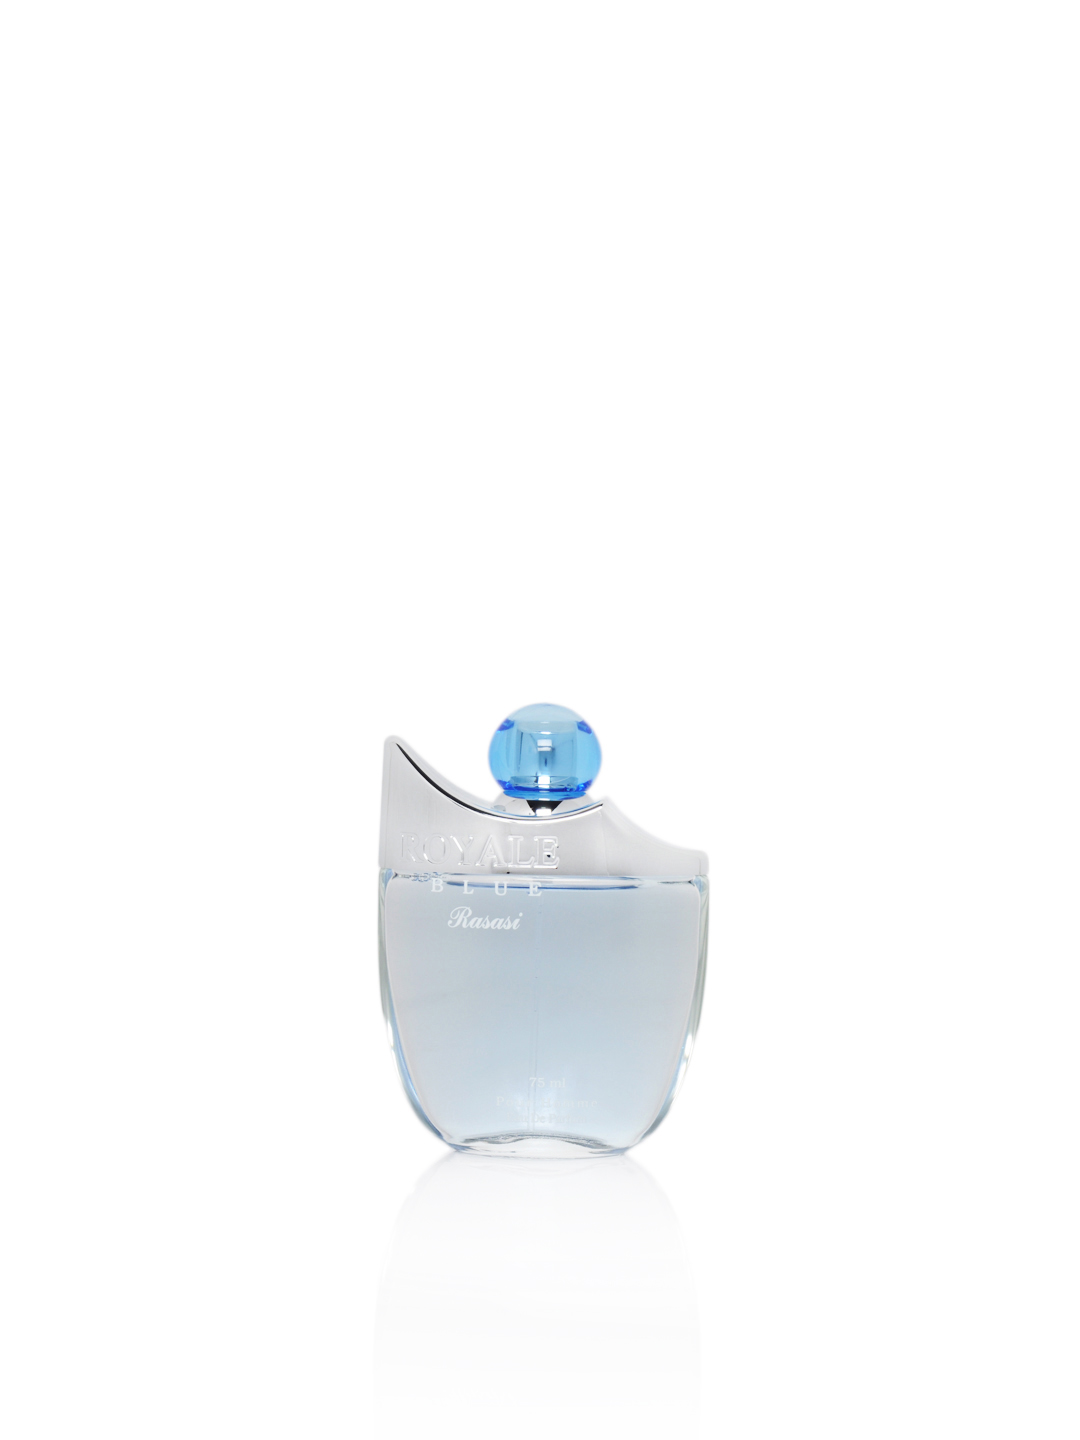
Rasasi Men Royale Perfume
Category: Personal Care / Fragrance / Perfume and Body Mist
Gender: Men
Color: Blue
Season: Spring 2017
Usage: Casual